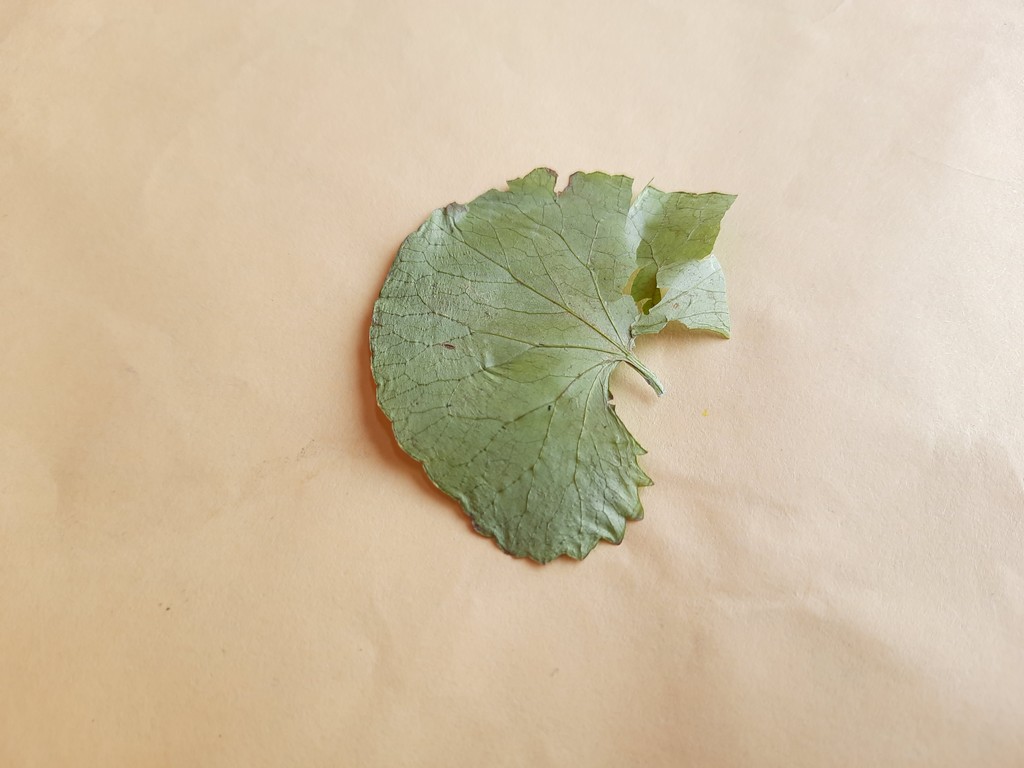
Label: Dried